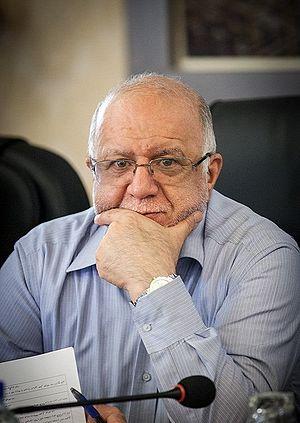
Bijan Namdar Zangeneh est un homme politique iranien qui, depuis 32 ans, a été ministre à différentes portefeuilles depuis la révolution. Depuis le 15 août 2013, Il exerce la fonction de ministre du Pétrole dans le gouvernement d'Hassan Rohani. Zanganeh est marié et a trois enfants.